Old Bazaar, Prilep

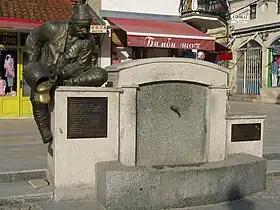
Itar Pejo fountain

The bazaar has a with a depiction of the Itar Pejo character of Macedonian folklore. Sculpted by Zharko Basheski, the monument was completed in 2008.